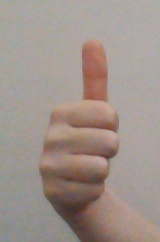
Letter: aleff